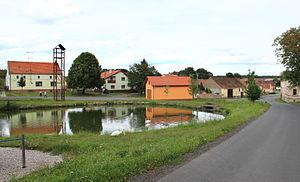
Honezovice est une commune du district de Plzeň-Sud, dans la région de Plzeň, en République tchèque. Sa population s'élevait à 253 habitants en 2018.